Louis Didier Jousselin

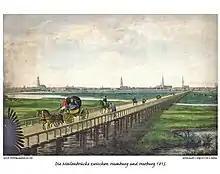
The bridge at Hamburg

By 1811 the canal had been completed and Jousselin was appointed Chief Engineer for Hamburg; a city that was then under French control. He fortified the town and was recognised for the role he played in securing the city whilst it was under siege by the Russian Army and in containing a population who were not supportive of the French invaders.